List of units and formations of the Spanish Army 1990

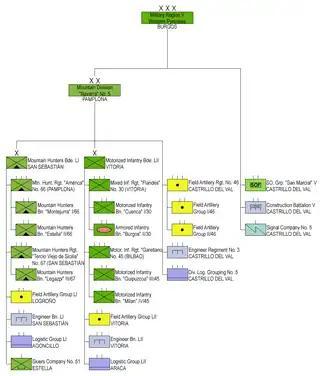
Military Region V Western Pyrenees organization (click to enlarge)

The Military Region V Western Pyrenees (Región Militar V Pirenaica Occidental) with its headquarters in Burgos encompassed the provinces of the Basque Country (Álava, Biscay, Burgos and Gipuzkoa), the province of Soria in Castile and León and the regions of Cantabria, La Rioja and Navarre .